John Jewsbury Bradley

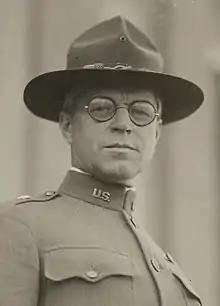
Bradley in October 1918

John Jewsbury Bradley (April 20, 1869 – May 21, 1948) was a United States Army officer and a brigadier general who commanded the 8th Infantry Division during World War I.